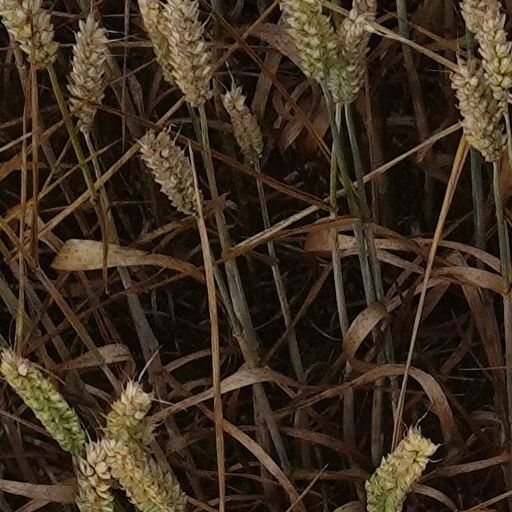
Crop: wheat